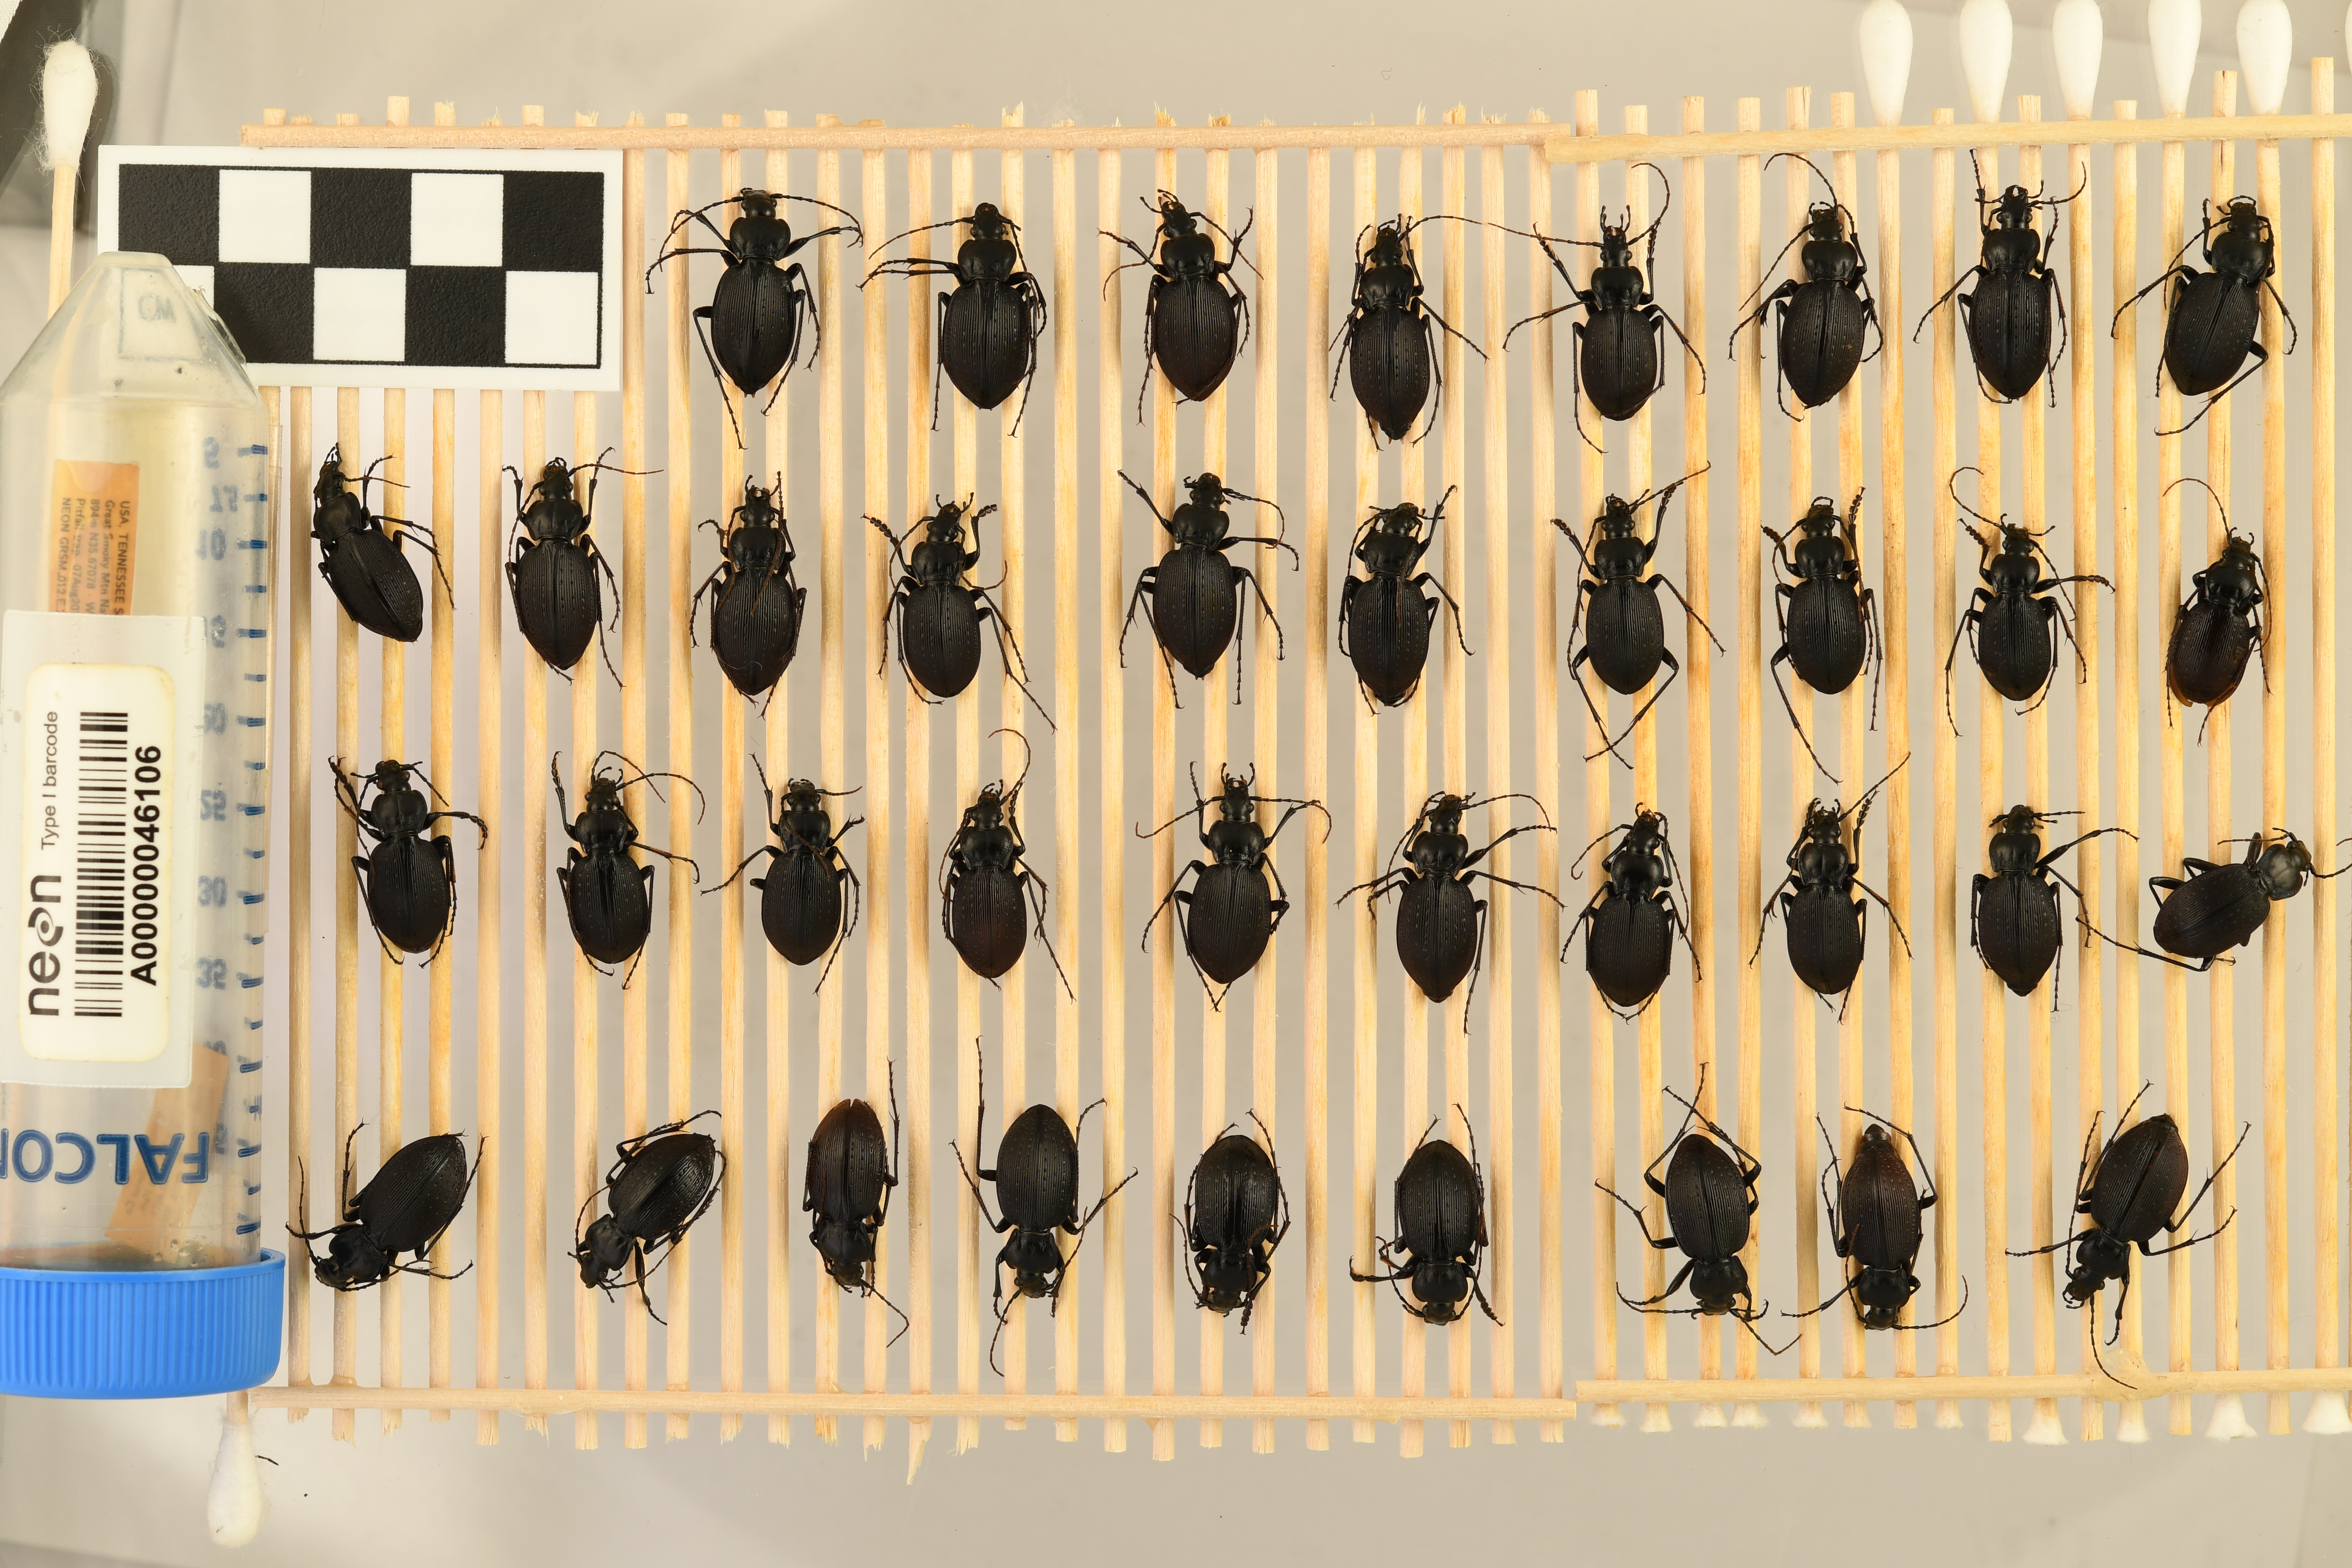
Carabus goryi — Great Smoky Mountains National Park NEON, plot GRSM_012. Beetle 1, ElytraLength: 1.451 cm (lying flat: Yes)

Carabus goryi — Great Smoky Mountains National Park NEON, plot GRSM_012. Beetle 1, ElytraWidth: 0.7047 cm (lying flat: Yes)

Carabus goryi — Great Smoky Mountains National Park NEON, plot GRSM_012. Beetle 2, ElytraLength: 1.379 cm (lying flat: Yes)

Carabus goryi — Great Smoky Mountains National Park NEON, plot GRSM_012. Beetle 2, ElytraWidth: 0.7028 cm (lying flat: Yes)

Carabus goryi — Great Smoky Mountains National Park NEON, plot GRSM_012. Beetle 3, ElytraLength: 1.339 cm (lying flat: Yes)

Carabus goryi — Great Smoky Mountains National Park NEON, plot GRSM_012. Beetle 3, ElytraWidth: 0.6903 cm (lying flat: Yes)

Carabus goryi — Great Smoky Mountains National Park NEON, plot GRSM_012. Beetle 4, ElytraLength: 1.338 cm (lying flat: Yes)

Carabus goryi — Great Smoky Mountains National Park NEON, plot GRSM_012. Beetle 4, ElytraWidth: 0.6622 cm (lying flat: Yes)

Carabus goryi — Great Smoky Mountains National Park NEON, plot GRSM_012. Beetle 5, ElytraLength: 1.23 cm (lying flat: Yes)

Carabus goryi — Great Smoky Mountains National Park NEON, plot GRSM_012. Beetle 5, ElytraWidth: 0.6757 cm (lying flat: Yes)

Carabus goryi — Great Smoky Mountains National Park NEON, plot GRSM_012. Beetle 6, ElytraLength: 1.357 cm (lying flat: No)

Carabus goryi — Great Smoky Mountains National Park NEON, plot GRSM_012. Beetle 6, ElytraWidth: 0.6865 cm (lying flat: No)

Carabus goryi — Great Smoky Mountains National Park NEON, plot GRSM_012. Beetle 7, ElytraLength: 1.379 cm (lying flat: Yes)

Carabus goryi — Great Smoky Mountains National Park NEON, plot GRSM_012. Beetle 7, ElytraWidth: 0.6891 cm (lying flat: Yes)

Carabus goryi — Great Smoky Mountains National Park NEON, plot GRSM_012. Beetle 8, ElytraLength: 1.375 cm (lying flat: Yes)

Carabus goryi — Great Smoky Mountains National Park NEON, plot GRSM_012. Beetle 8, ElytraWidth: 0.6956 cm (lying flat: Yes)

Carabus goryi — Great Smoky Mountains National Park NEON, plot GRSM_012. Beetle 9, ElytraLength: 1.353 cm (lying flat: Yes)

Carabus goryi — Great Smoky Mountains National Park NEON, plot GRSM_012. Beetle 9, ElytraWidth: 0.6521 cm (lying flat: Yes)

Carabus goryi — Great Smoky Mountains National Park NEON, plot GRSM_012. Beetle 10, ElytraLength: 1.355 cm (lying flat: No)

Carabus goryi — Great Smoky Mountains National Park NEON, plot GRSM_012. Beetle 10, ElytraWidth: 0.6357 cm (lying flat: No)

Carabus goryi — Great Smoky Mountains National Park NEON, plot GRSM_012. Beetle 11, ElytraLength: 1.339 cm (lying flat: Yes)

Carabus goryi — Great Smoky Mountains National Park NEON, plot GRSM_012. Beetle 11, ElytraWidth: 0.6768 cm (lying flat: Yes)

Carabus goryi — Great Smoky Mountains National Park NEON, plot GRSM_012. Beetle 12, ElytraLength: 1.218 cm (lying flat: Yes)

Carabus goryi — Great Smoky Mountains National Park NEON, plot GRSM_012. Beetle 12, ElytraWidth: 0.6622 cm (lying flat: Yes)

Carabus goryi — Great Smoky Mountains National Park NEON, plot GRSM_012. Beetle 13, ElytraLength: 1.378 cm (lying flat: Yes)

Carabus goryi — Great Smoky Mountains National Park NEON, plot GRSM_012. Beetle 13, ElytraWidth: 0.6893 cm (lying flat: Yes)

Carabus goryi — Great Smoky Mountains National Park NEON, plot GRSM_012. Beetle 14, ElytraLength: 1.311 cm (lying flat: Yes)

Carabus goryi — Great Smoky Mountains National Park NEON, plot GRSM_012. Beetle 14, ElytraWidth: 0.6757 cm (lying flat: Yes)

Carabus goryi — Great Smoky Mountains National Park NEON, plot GRSM_012. Beetle 15, ElytraLength: 1.245 cm (lying flat: Yes)

Carabus goryi — Great Smoky Mountains National Park NEON, plot GRSM_012. Beetle 15, ElytraWidth: 0.6492 cm (lying flat: Yes)

Carabus goryi — Great Smoky Mountains National Park NEON, plot GRSM_012. Beetle 16, ElytraLength: 1.272 cm (lying flat: Yes)

Carabus goryi — Great Smoky Mountains National Park NEON, plot GRSM_012. Beetle 16, ElytraWidth: 0.6222 cm (lying flat: Yes)

Carabus goryi — Great Smoky Mountains National Park NEON, plot GRSM_012. Beetle 17, ElytraLength: 1.163 cm (lying flat: Yes)

Carabus goryi — Great Smoky Mountains National Park NEON, plot GRSM_012. Beetle 17, ElytraWidth: 0.6217 cm (lying flat: Yes)

Carabus goryi — Great Smoky Mountains National Park NEON, plot GRSM_012. Beetle 18, ElytraLength: 1.068 cm (lying flat: Yes)

Carabus goryi — Great Smoky Mountains National Park NEON, plot GRSM_012. Beetle 18, ElytraWidth: 0.6326 cm (lying flat: Yes)

Carabus goryi — Great Smoky Mountains National Park NEON, plot GRSM_012. Beetle 19, ElytraLength: 1.264 cm (lying flat: Yes)

Carabus goryi — Great Smoky Mountains National Park NEON, plot GRSM_012. Beetle 19, ElytraWidth: 0.6822 cm (lying flat: Yes)

Carabus goryi — Great Smoky Mountains National Park NEON, plot GRSM_012. Beetle 20, ElytraLength: 1.222 cm (lying flat: Yes)

Carabus goryi — Great Smoky Mountains National Park NEON, plot GRSM_012. Beetle 20, ElytraWidth: 0.679 cm (lying flat: Yes)

Carabus goryi — Great Smoky Mountains National Park NEON, plot GRSM_012. Beetle 21, ElytraLength: 1.243 cm (lying flat: Yes)

Carabus goryi — Great Smoky Mountains National Park NEON, plot GRSM_012. Beetle 21, ElytraWidth: 0.6627 cm (lying flat: Yes)

Carabus goryi — Great Smoky Mountains National Park NEON, plot GRSM_012. Beetle 22, ElytraLength: 1.203 cm (lying flat: Yes)

Carabus goryi — Great Smoky Mountains National Park NEON, plot GRSM_012. Beetle 22, ElytraWidth: 0.6621 cm (lying flat: Yes)

Carabus goryi — Great Smoky Mountains National Park NEON, plot GRSM_012. Beetle 23, ElytraLength: 1.331 cm (lying flat: Yes)

Carabus goryi — Great Smoky Mountains National Park NEON, plot GRSM_012. Beetle 23, ElytraWidth: 0.6805 cm (lying flat: Yes)

Carabus goryi — Great Smoky Mountains National Park NEON, plot GRSM_012. Beetle 24, ElytraLength: 1.311 cm (lying flat: Yes)

Carabus goryi — Great Smoky Mountains National Park NEON, plot GRSM_012. Beetle 24, ElytraWidth: 0.7028 cm (lying flat: Yes)

Carabus goryi — Great Smoky Mountains National Park NEON, plot GRSM_012. Beetle 25, ElytraLength: 1.219 cm (lying flat: Yes)

Carabus goryi — Great Smoky Mountains National Park NEON, plot GRSM_012. Beetle 25, ElytraWidth: 0.6655 cm (lying flat: Yes)

Carabus goryi — Great Smoky Mountains National Park NEON, plot GRSM_012. Beetle 26, ElytraLength: 1.163 cm (lying flat: Yes)

Carabus goryi — Great Smoky Mountains National Park NEON, plot GRSM_012. Beetle 26, ElytraWidth: 0.5947 cm (lying flat: Yes)

Carabus goryi — Great Smoky Mountains National Park NEON, plot GRSM_012. Beetle 27, ElytraLength: 1.272 cm (lying flat: Yes)

Carabus goryi — Great Smoky Mountains National Park NEON, plot GRSM_012. Beetle 27, ElytraWidth: 0.6762 cm (lying flat: Yes)

Carabus goryi — Great Smoky Mountains National Park NEON, plot GRSM_012. Beetle 28, ElytraLength: 1.217 cm (lying flat: Yes)

Carabus goryi — Great Smoky Mountains National Park NEON, plot GRSM_012. Beetle 28, ElytraWidth: 0.6906 cm (lying flat: Yes)

Carabus goryi — Great Smoky Mountains National Park NEON, plot GRSM_012. Beetle 29, ElytraLength: 1.429 cm (lying flat: Yes)

Carabus goryi — Great Smoky Mountains National Park NEON, plot GRSM_012. Beetle 29, ElytraWidth: 0.7007 cm (lying flat: Yes)

Carabus goryi — Great Smoky Mountains National Park NEON, plot GRSM_012. Beetle 30, ElytraLength: 1.357 cm (lying flat: Yes)

Carabus goryi — Great Smoky Mountains National Park NEON, plot GRSM_012. Beetle 30, ElytraWidth: 0.7094 cm (lying flat: Yes)

Carabus goryi — Great Smoky Mountains National Park NEON, plot GRSM_012. Beetle 31, ElytraLength: 1.302 cm (lying flat: No)

Carabus goryi — Great Smoky Mountains National Park NEON, plot GRSM_012. Beetle 31, ElytraWidth: 0.7032 cm (lying flat: No)

Carabus goryi — Great Smoky Mountains National Park NEON, plot GRSM_012. Beetle 32, ElytraLength: 1.366 cm (lying flat: Yes)

Carabus goryi — Great Smoky Mountains National Park NEON, plot GRSM_012. Beetle 32, ElytraWidth: 0.6622 cm (lying flat: Yes)